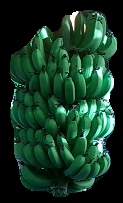
Variety: pachbale
Grade: grade1